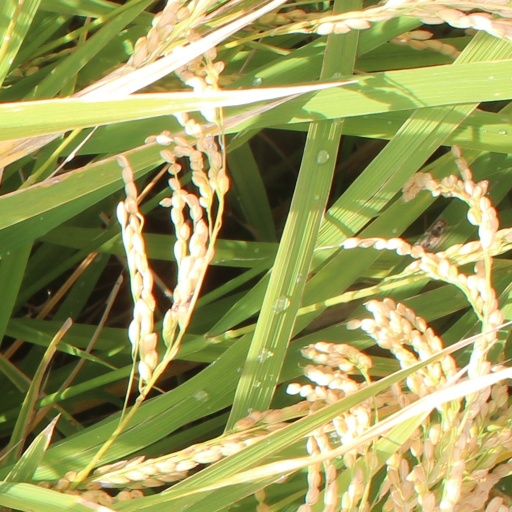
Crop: rice